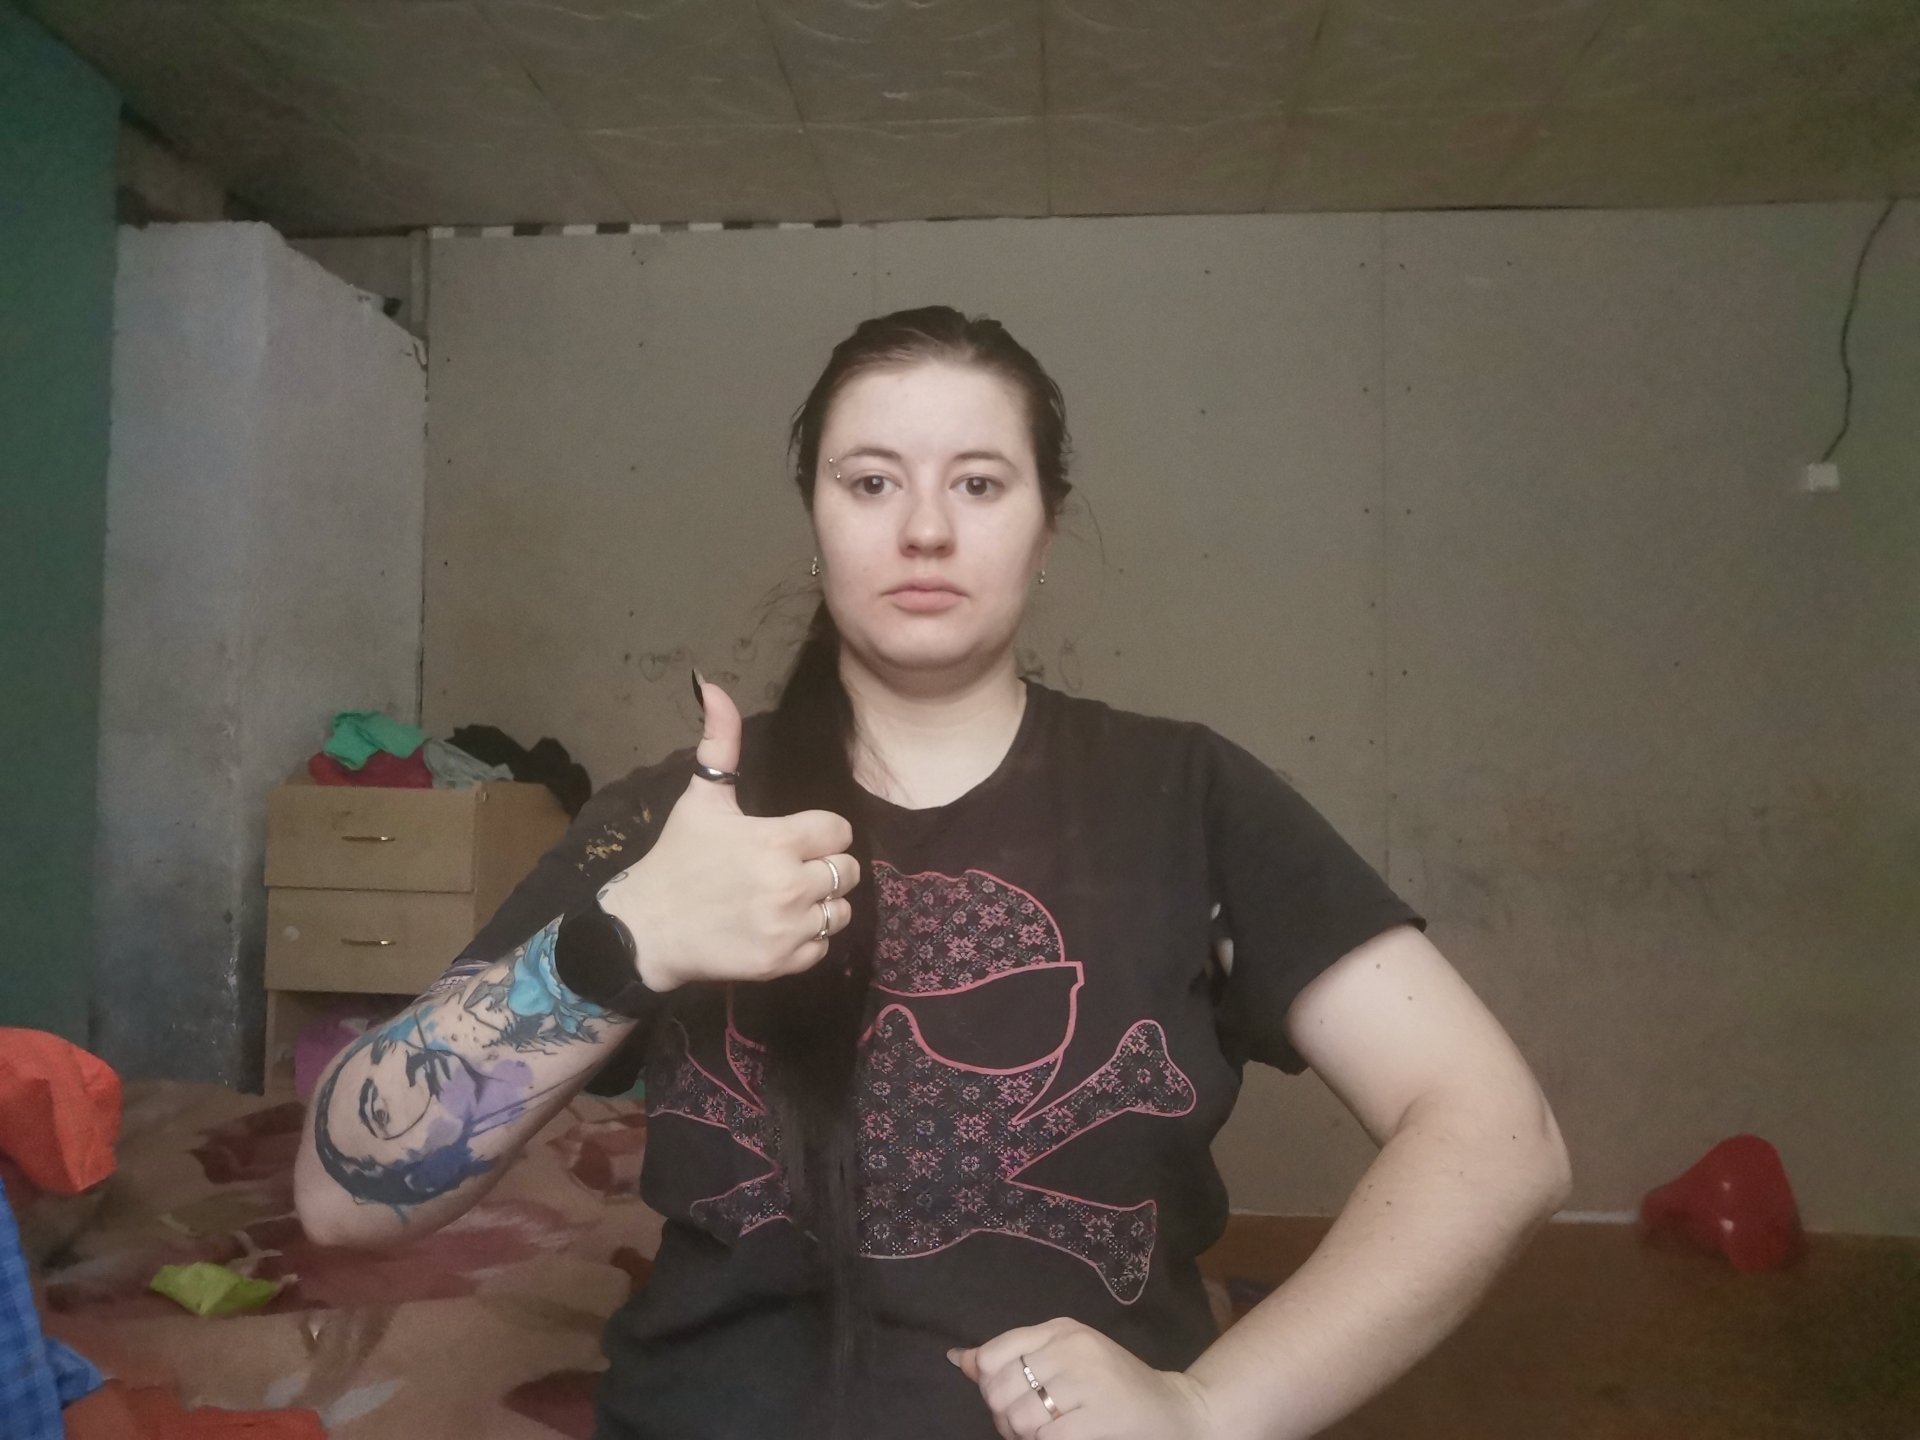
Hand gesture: like